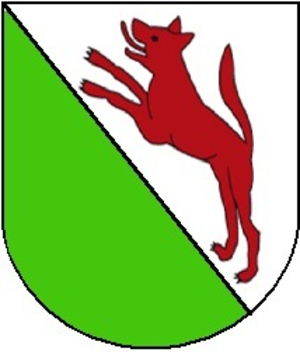
Wolfhalden est une commune suisse du canton d'Appenzell Rhodes-Extérieures.